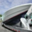
Label: ship